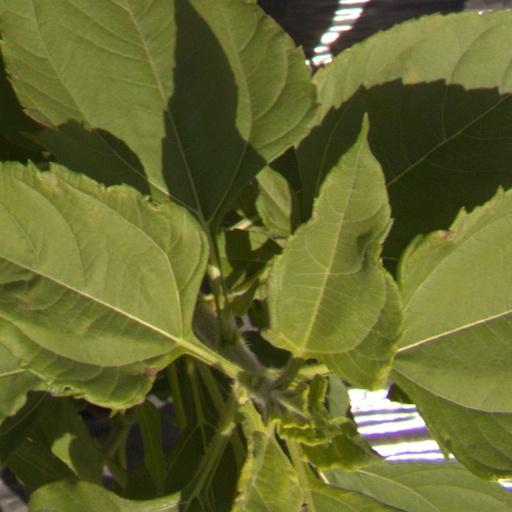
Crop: Jerusalem artichoke